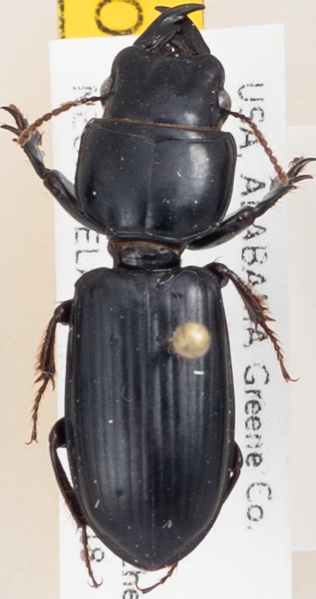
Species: Scarites subterraneus
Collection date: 2018-06-18
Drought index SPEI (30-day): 0.866
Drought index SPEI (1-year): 0.664
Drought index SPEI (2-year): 0.018